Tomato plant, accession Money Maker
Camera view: tilt-top (135 deg); turntable rotation: 330 degrees
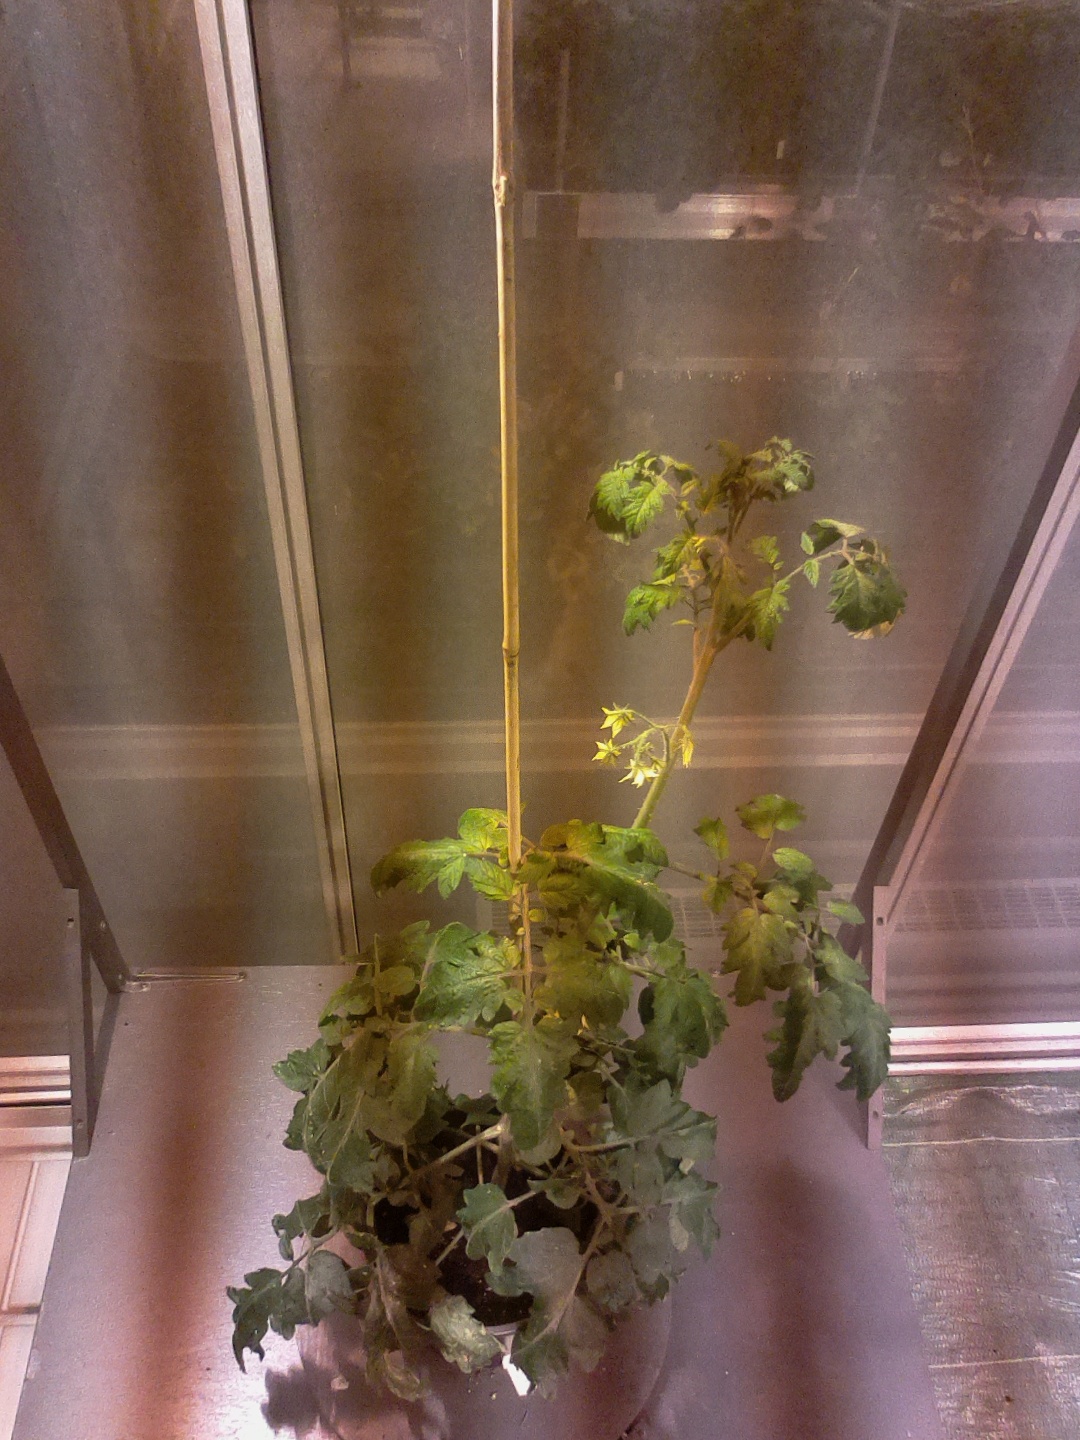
BBCH growth stage 68: Full flowering, 80%-90% of flowers open, more petals falling